New Amsterdam Theatre

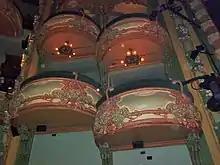
Restored boxes in the auditorium

Klaw and Erlanger continued to operate the New Amsterdam Theatre jointly until 1927, when Erlanger bought out Klaw's interest. Erlanger then announced plans to renovate the New Amsterdam Theatre for $500,000. The same year, Ziegfeld developed his own theater, the Ziegfeld Theatre on Sixth Avenue. The theater's hits in 1928 included the musical comedy "Rosalie", which ran 327 performances, and "Whoopee", which ran 379 performances. Meanwhile, Ziegfeld re-launched the "Midnight Frolic" at the rooftop theater in December 1928. The following June, Erlanger announced he would convert the rooftop theater into a modern facility called Aerial Theater, which would accommodate legitimate plays, films with sound, or radio broadcasts. Upon obtaining sole ownership of the theater, Erlanger renewed Dillingham and Ziegfeld's lease, which had been set to expire at the end of 1929. Another production was staged at the main auditorium in 1929, "Sherlock Holmes". Erlanger was in significant debt when he died in 1930, and the Dry Dock Savings Bank took over his estate.